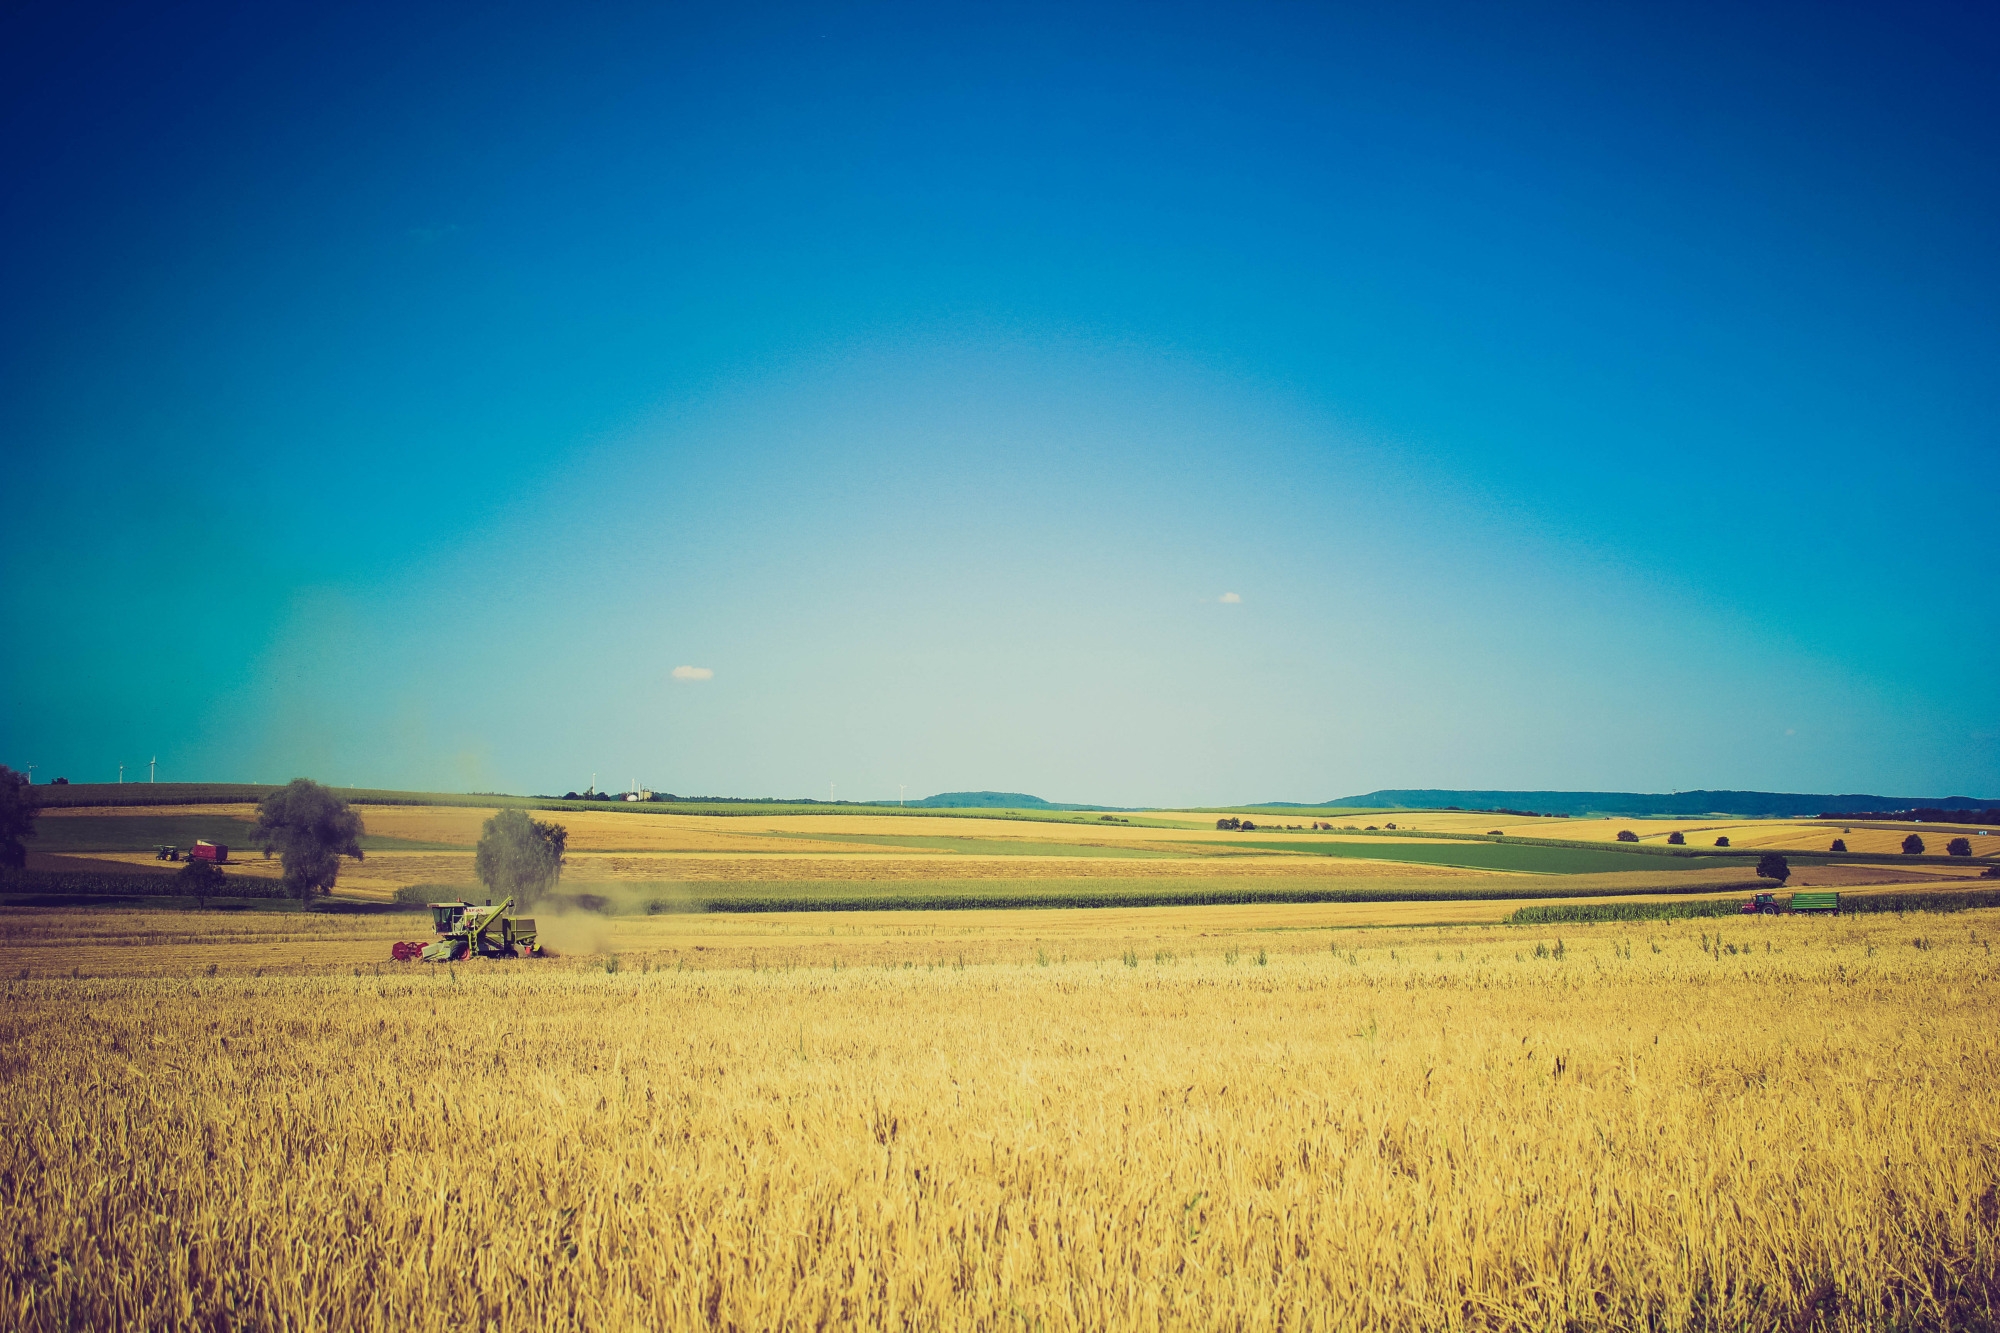
landscape, horizon, cloud, plant, sky, field, grain, prairie, sunlight, morning, dawn, summer, dusk, food, farming, harvest, crop, agriculture, plain, grassland, cornfield, cereals, rural area, flowering plant, combine harvester, grass family